P. I. Filimonov

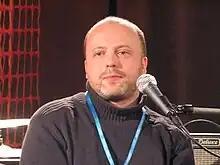
P. I. Filimonov

P. I. Filimonov (real name Roman Fokin; born on 4 March 1975) is a Russian-Estonian writer who lives in Estonia.